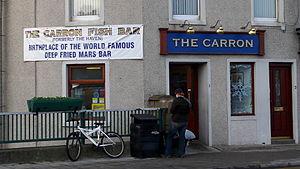
Le Mars frit est une confiserie confectionnée à partir d’une barre Mars frite dans une pâte à beignet. Vendue à l’origine dans des friteries écossaises, elle s’est popularisée au milieu des années 1990 à la suite de sa dénonciation par plusieurs médias comme exemple particulièrement extrême de malbouffe.